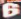
Number: 6